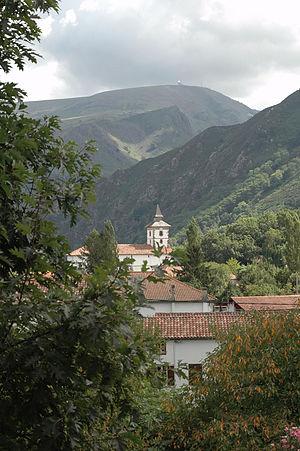
Itxassou en français ou Itsasu en basque est une commune française située dans le département des Pyrénées-Atlantiques, en région Nouvelle-Aquitaine.
L'Artzamendi /arts̪amendi/, 924 m, est un mont du Pays basque français situé au sud de Itxassou et à l'ouest de Bidarray.